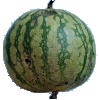
Label: Watermelon 1